Volkswagen Passat (B1)

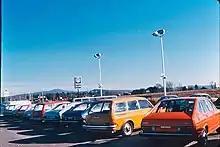
Period photo of Volkswagen Dashers alongside 412s at a dealership

In North America, the car was called the Volkswagen Dasher. The two- and four-door fastback sedans and a station wagon model were launched in North America for and during the 1974 model year. The sole available engine was a carburetted 1.5 L inline-four developing , down to in 1975. For model year 1976 this was replaced by a Bosch fuel-injected 1.6 L four with , while the two-door sedan received the lifting tailgate always promised by its design. For 1977, power dropped by one horsepower, while Californian market cars were equipped with a catalytic converter and power was further down, to . North American cars were equipped with single DOT standard headlights.